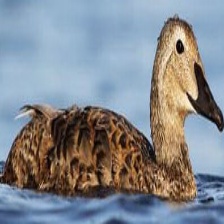
Species: KING EIDER
Scientific name: SOMATERIA SPECTABILIS
ImageNet parent category: drake